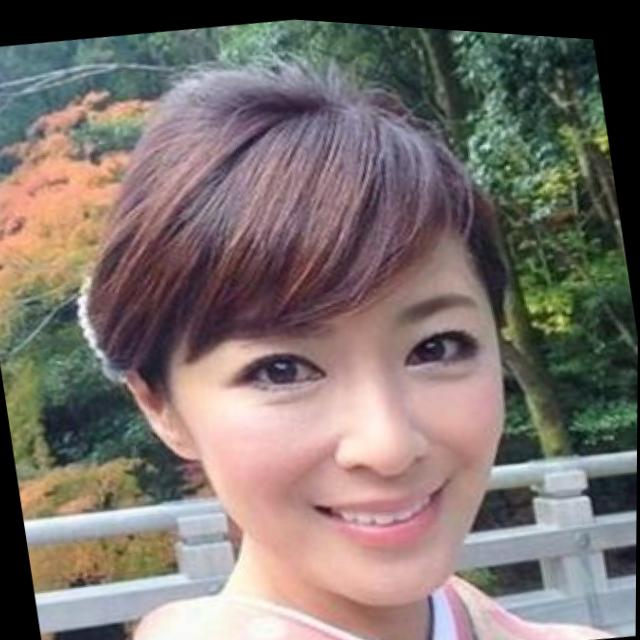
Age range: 45-64